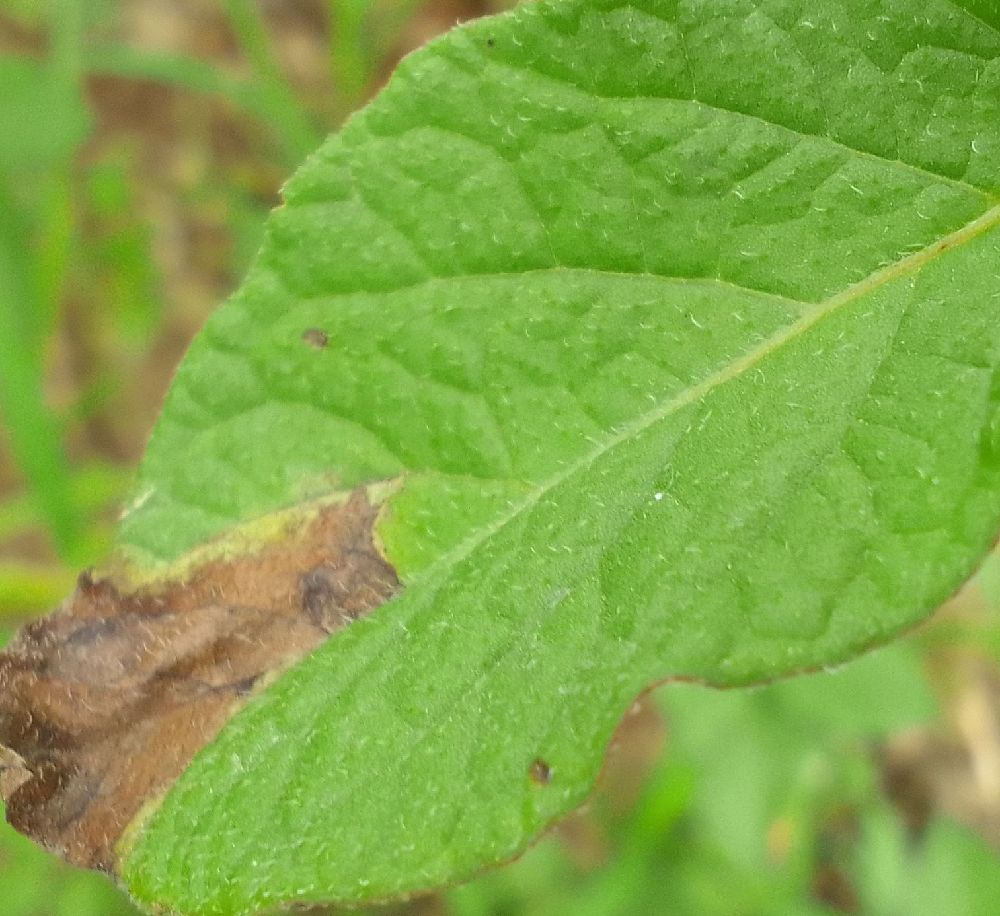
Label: Late blight